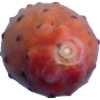
Label: cactus_fruit_red